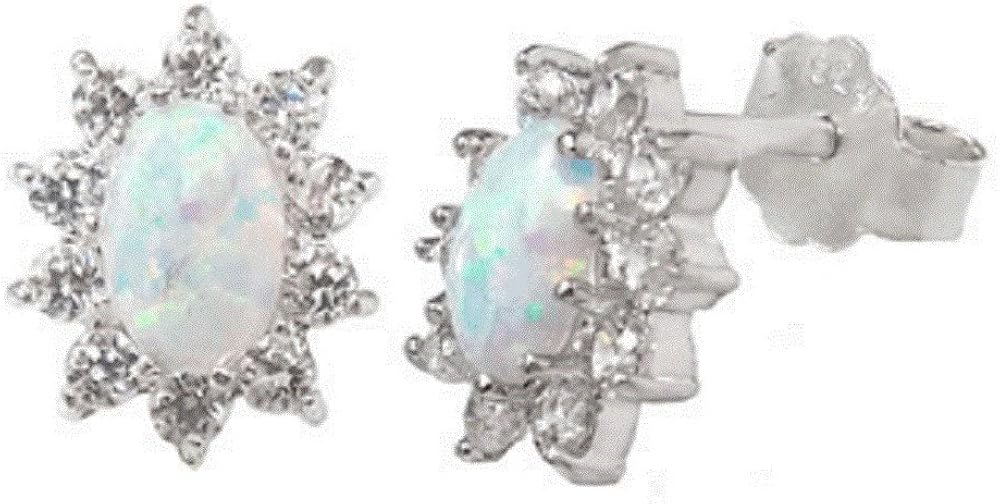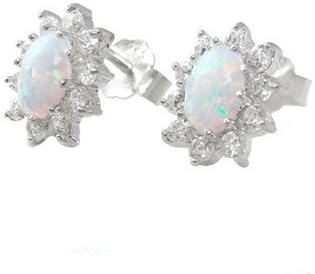
White Lab Opal Simulated Oval Clear Cz Sterling Silver Small Stud Earrings
Category: AMAZON FASHION
Achieving a minimalist look has never been as casual or simple as it is with this .925 Italian Sterling Silver Stud Earrings. These earrings have a Push Back post-with-friction-backings for extra security! Only at The Ice Empire Jewelry, LLC. Where you can find this Custom Designer earrings and many more in our Earring collection while supplies last!!
Features: Metal: Sterling Silver | Stone Type: White Lab Opal Simulated | Stone Shape: Oval | Stone Size: 7 mm (0.25inch) | Earring Post: Push Back With Friction